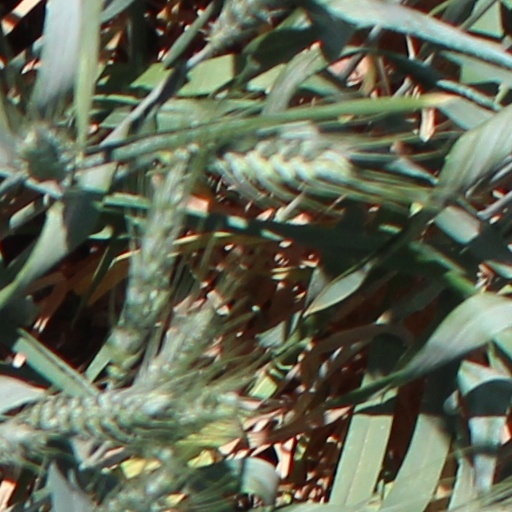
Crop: wheat